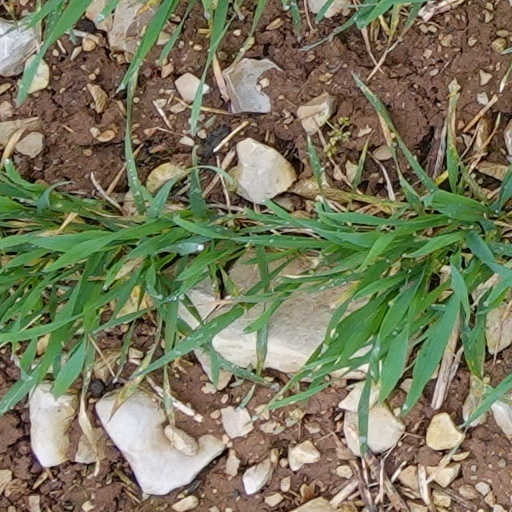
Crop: wheat